Kwan Tei

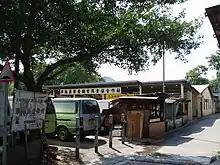
Kwan Tei Vegetable Market.

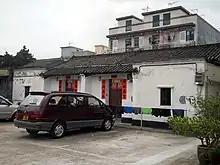
Yi Kung Lok Mansion in Kwan Tei.

Kwan Tei is an area in the New Territories of Hong Kong. It is northeast of Lung Yeuk Tau and at the northwest of Lau Shui Heung, namely northwest of the major new town of Fanling.